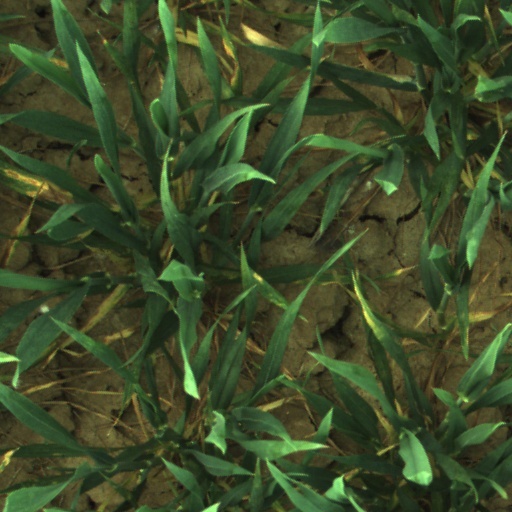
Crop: wheat